Race and ethnicity in censuses

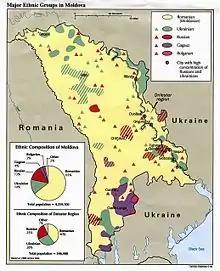
Ethnic composition of Moldova in 1989

Bulgaria enumerated people by mother tongue in 1880 and 1887 and used this info to determine their ethnicities. Bulgaria directly enumerated people by ethnicity from 1900 all the way up to its most recent census in 2011, with the exception of the 1985 census.